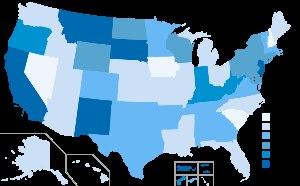
Les primaires présidentielles du Parti démocrate américain de 2016 sont le processus par lequel les membres et sympathisants du Parti démocrate désignent leur candidat à l'élection présidentielle de 2016.